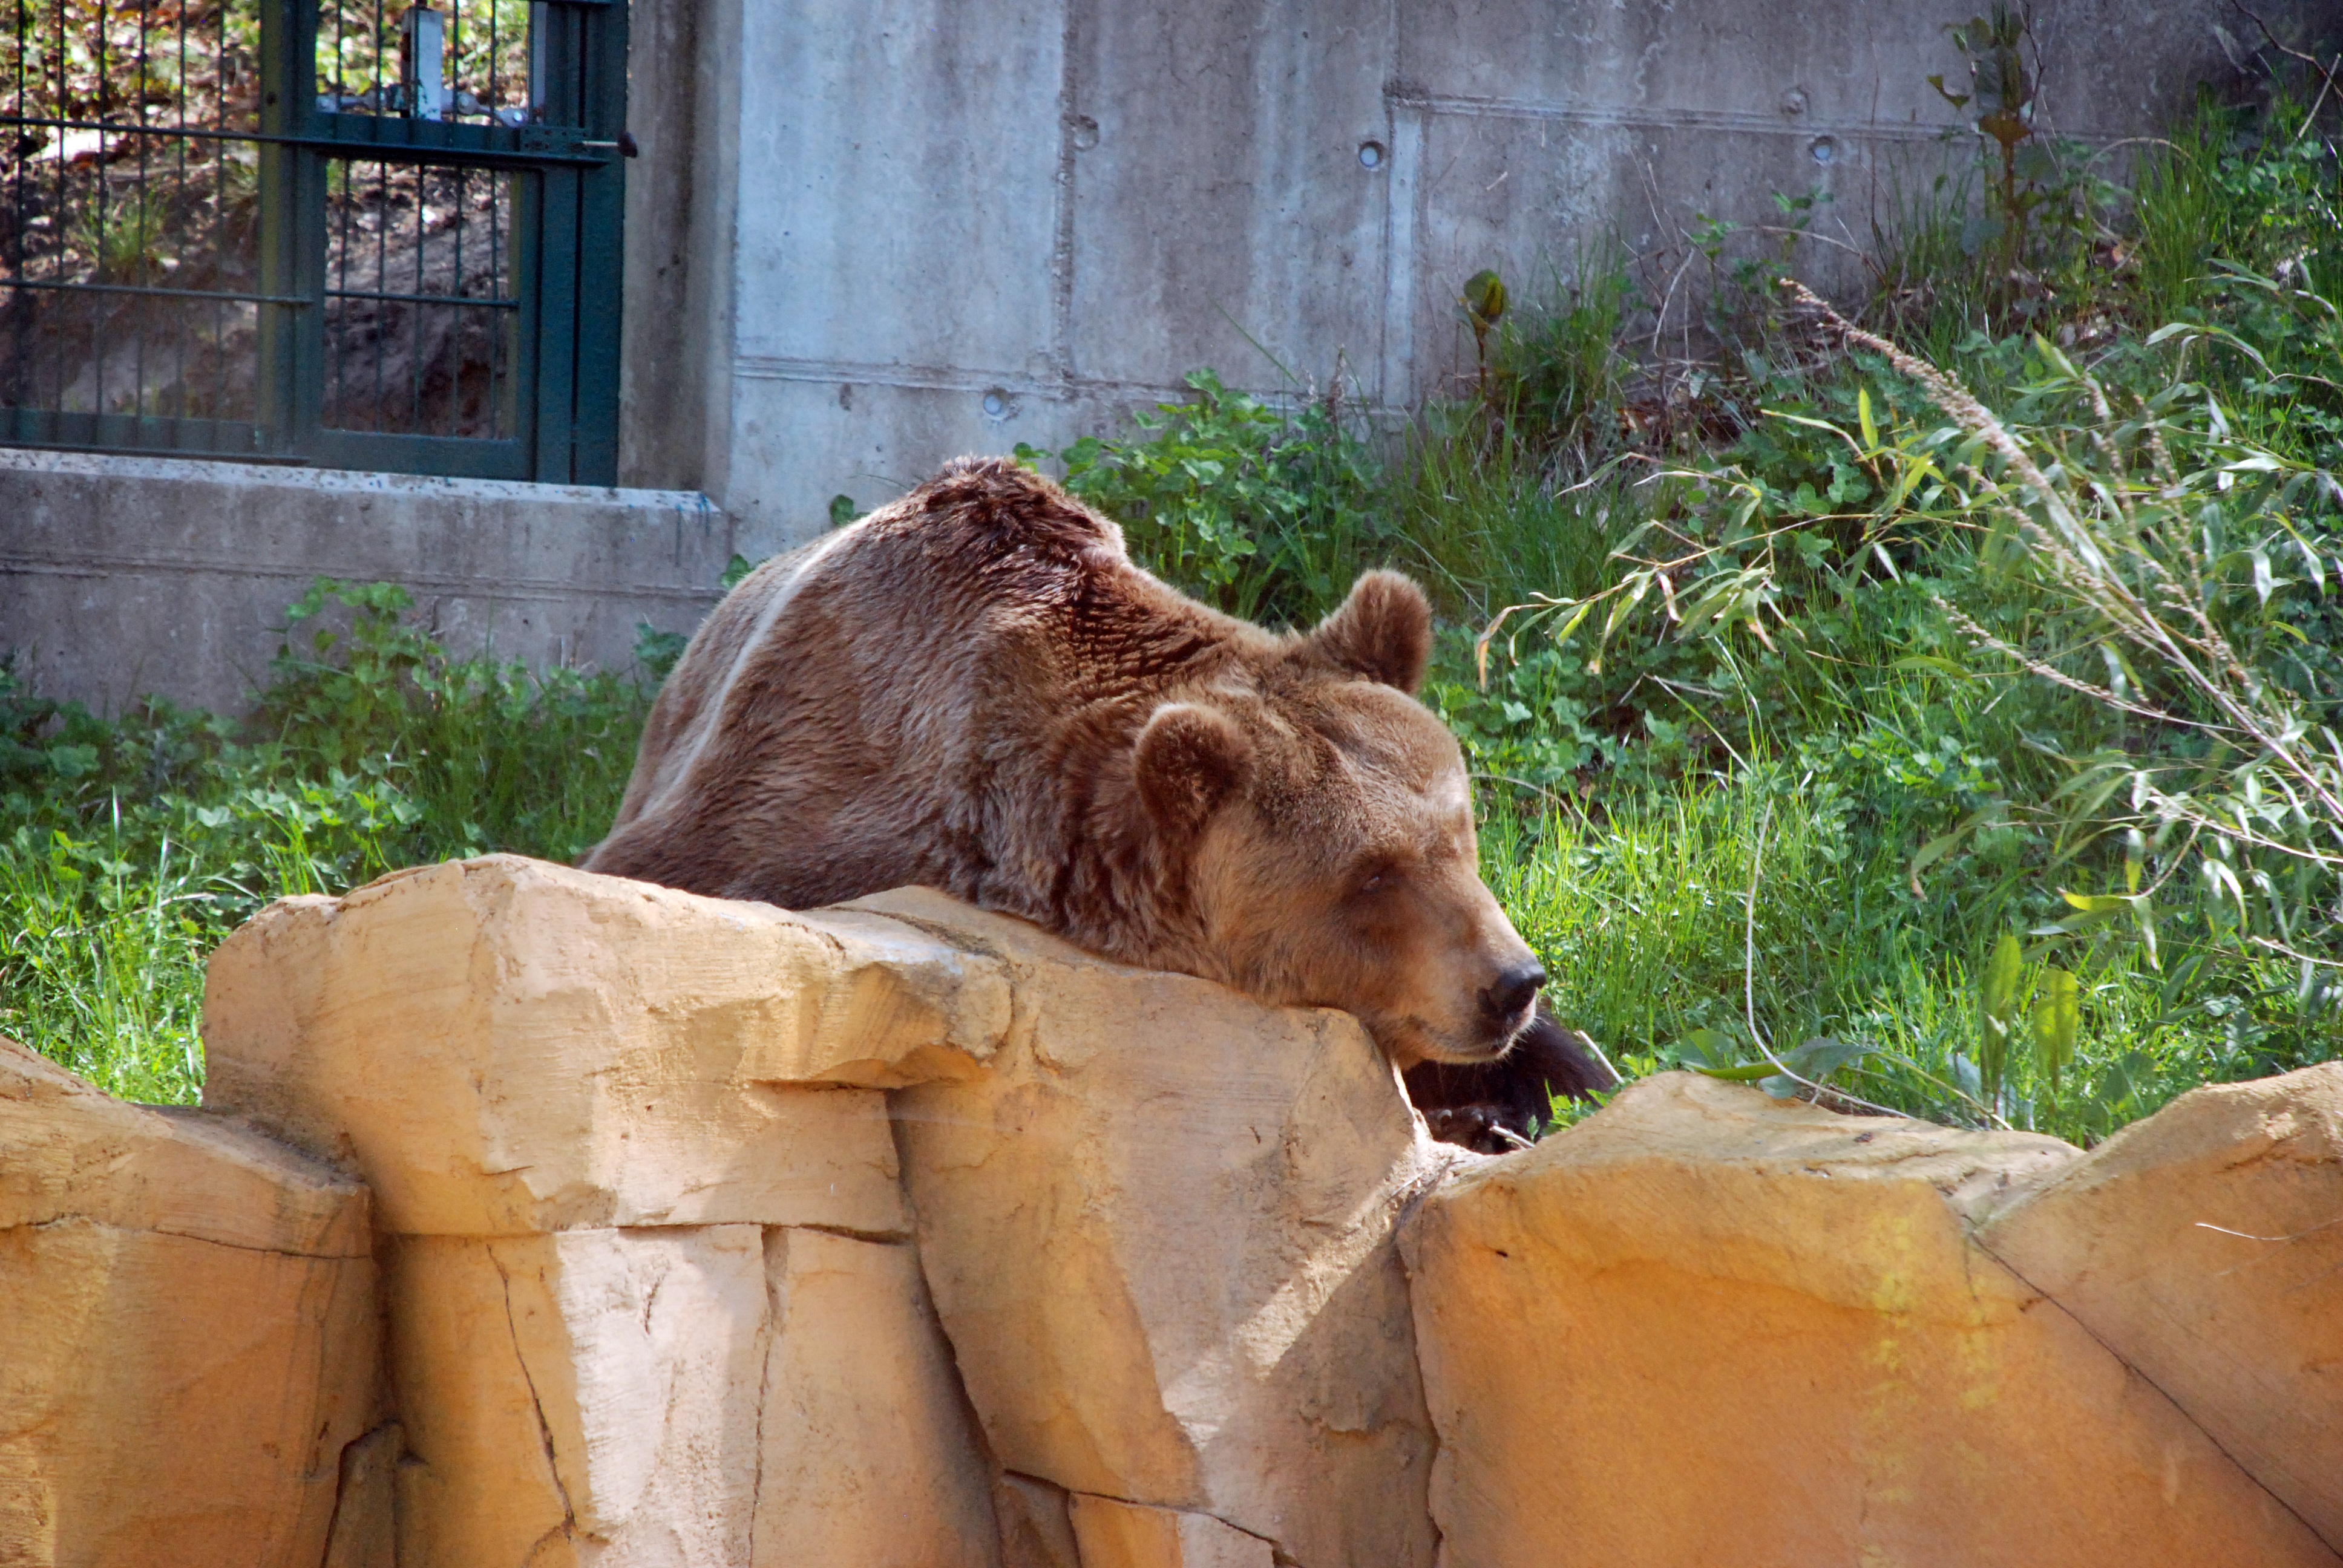
animal, recreation, bear, wildlife, zoo, fur, fluffy, mammal, fauna, lion, brown bear, face, snout, strong, zoo animal, outdoor recreation, master petz